Ficaria verna

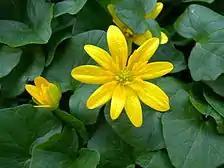

The leaves are parasitised by the chytrid fungus "Synchytrium anomalum"; the rust fungi "Schroeteriaster alpinus", "Uromyces ficariae", "U. poae", and "U. rumicis"; the smut fungi "Entyloma ficariae" and "Urocystis ficariae"; the leaf spot fungi "Septoria ficariae" and "Colletotrichum dematium"; the grey mould "Botrytis ficariarum"; and the downy mildew "Peronospora ficariae".